Khoj: The Search

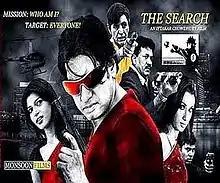
Khoj-The Search film commercial poster.

Khoj, The Search is a 2010 Bangladeshi Bengali romantic action film starring Ananta, Bobby, Afiea Nusrat Barsha and Sohel Rana.